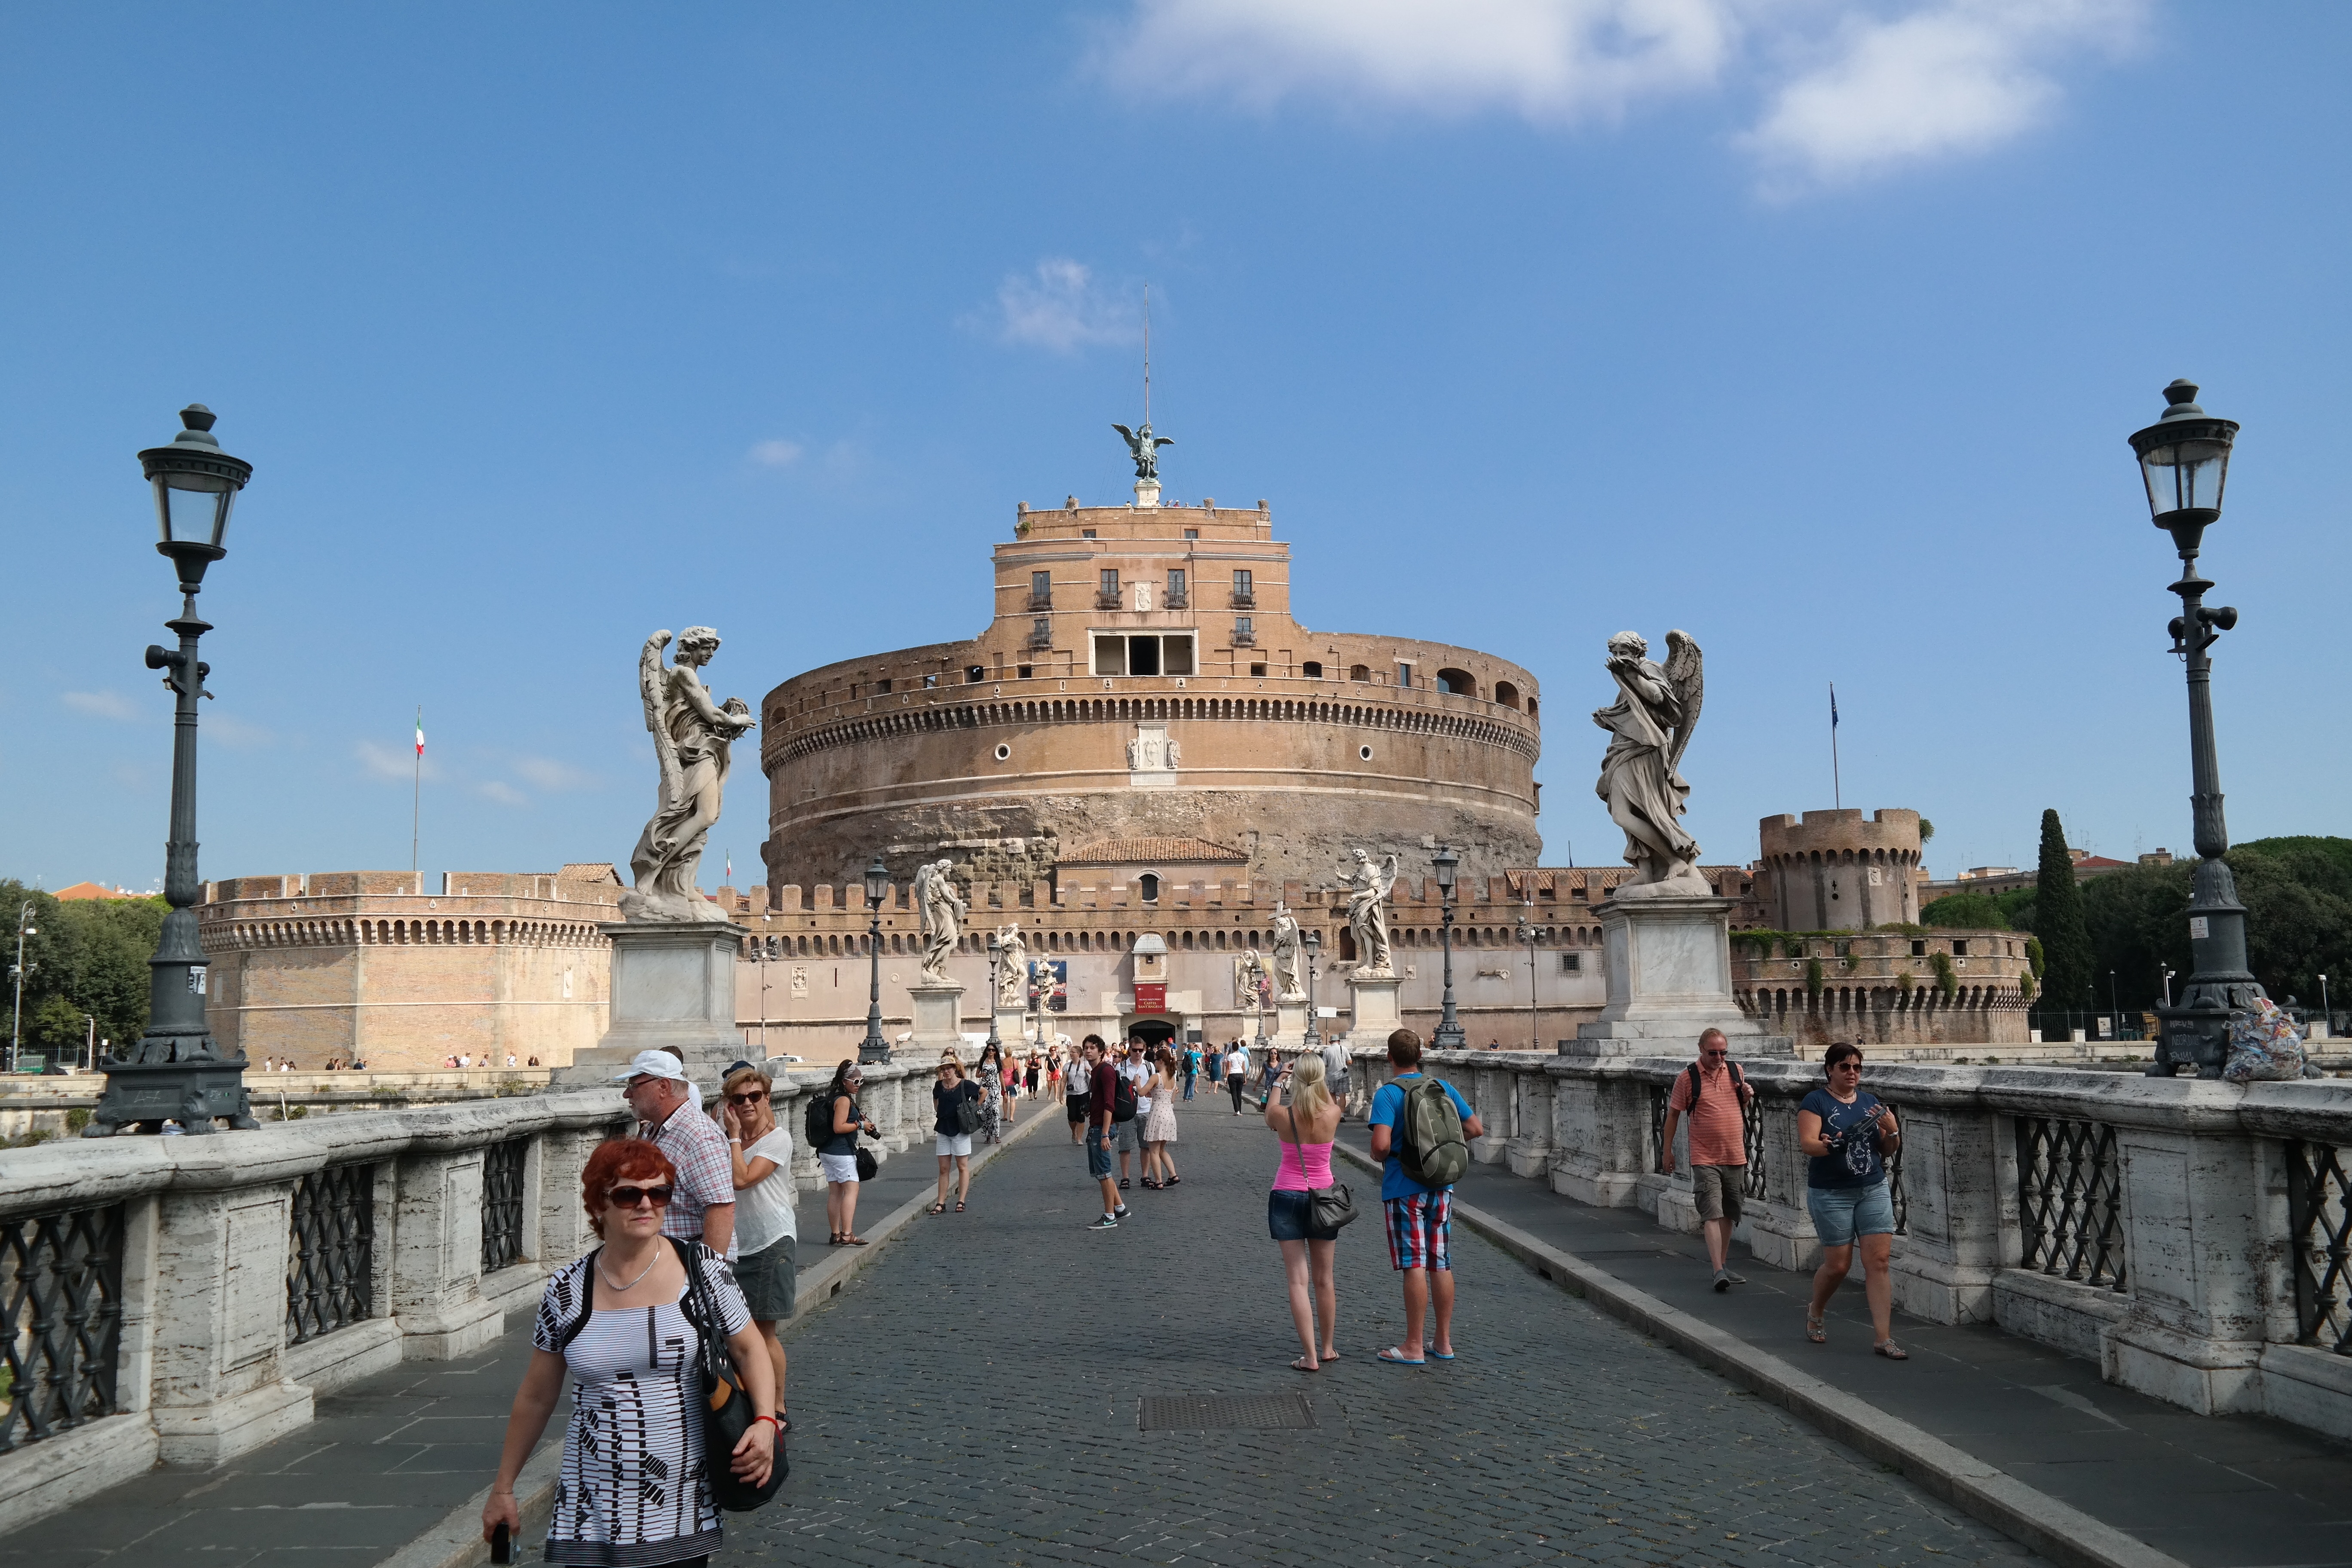
bridge, town, palace, monument, vacation, travel, plaza, landmark, italy, tourism, temple, town square, castel sant angelo, ancient rome, tours, ancient history, human settlement